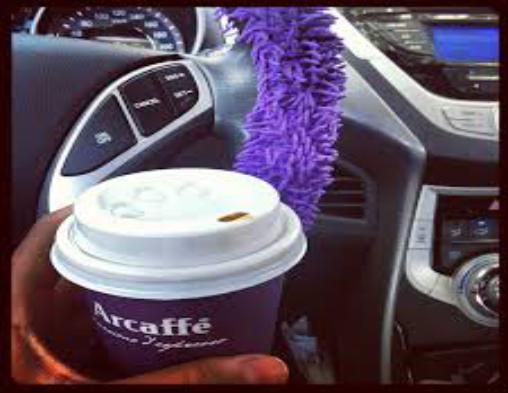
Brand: Arcaffe
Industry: Food